Henry Sawtell

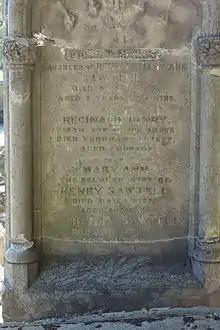
Grave stone for Sawtell, his first wife, and two of their children

Before 1916, elections for Christchurch City Council were held annually. Sawtell was elected onto the town and later city council three times: in 1868, 1871 and 1872. In those days, the councillors elected one of their group as mayor, i.e. the position was not elected at large (by the voting public) as is the case today. On 20 December 1871, Sawtell was elected to be the next mayor of Christchurch, succeeding James Jameson.